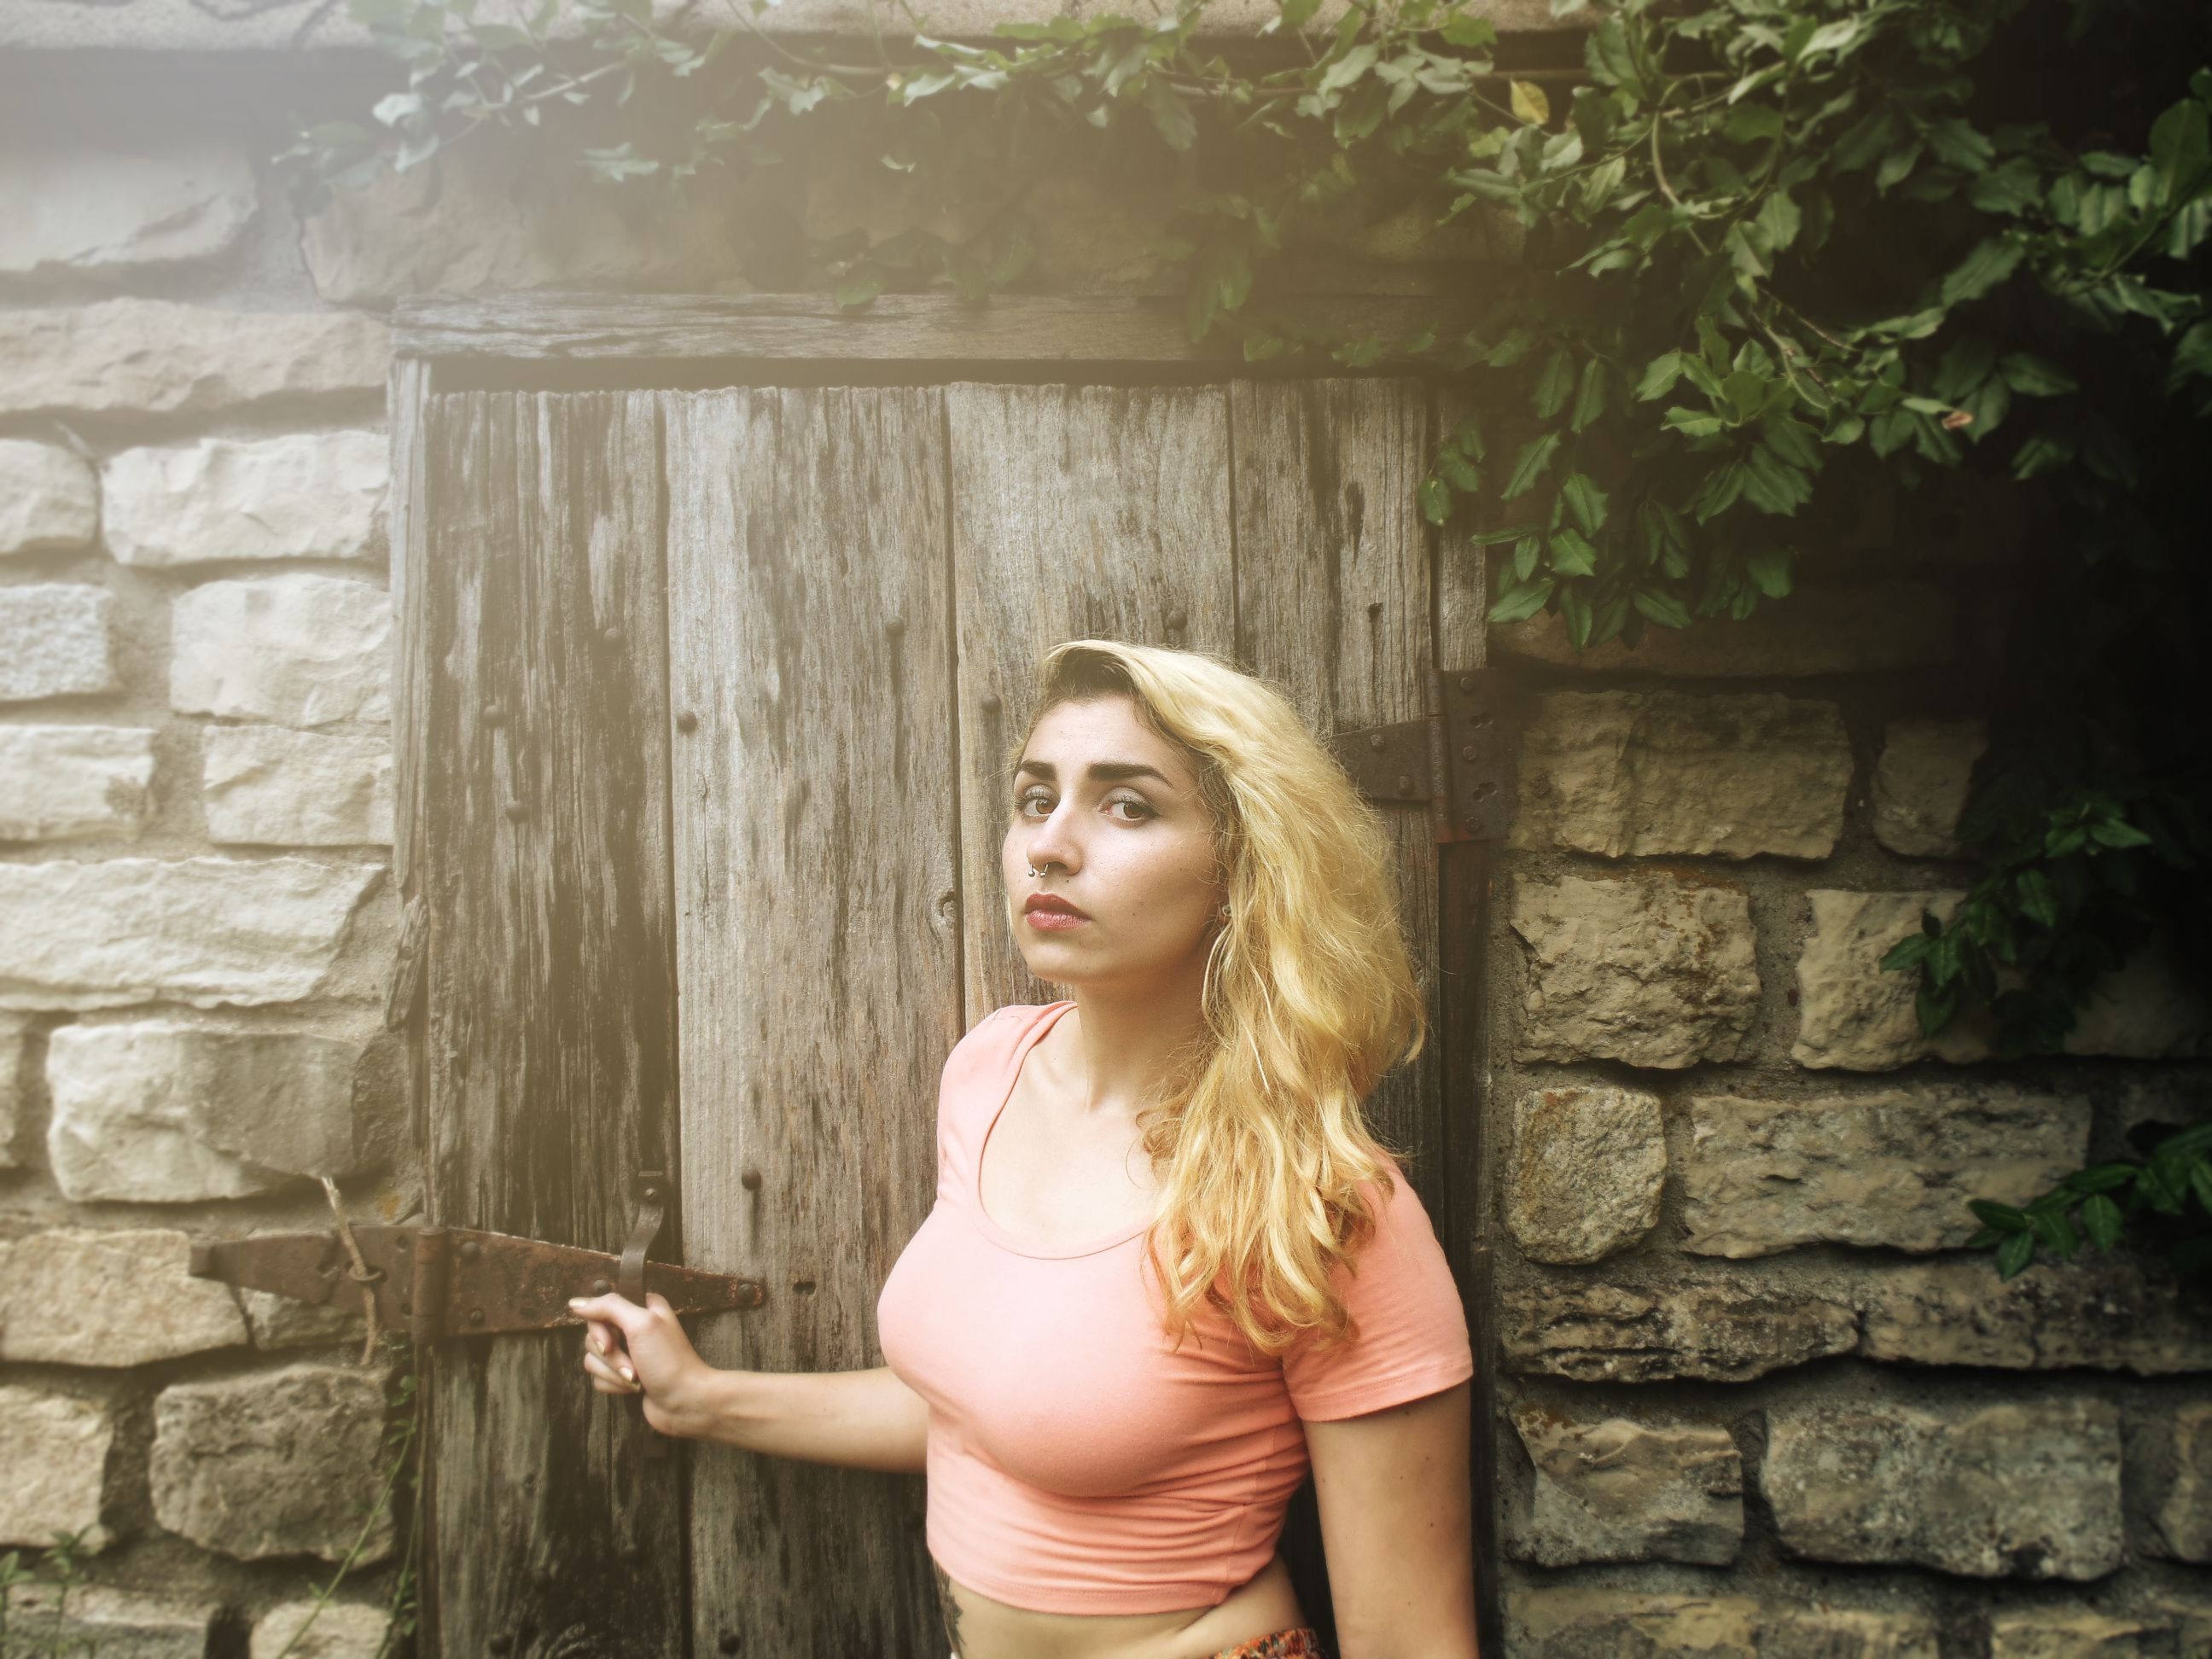
open, person, girl, woman, photography, sunlight, wall, portrait, model, young, spring, fashion, rugged, lady, door, hipster, piercing, dress, photograph, snapshot, beauty, blond, indie, photo shoot, lense flair, portrait photography, art model